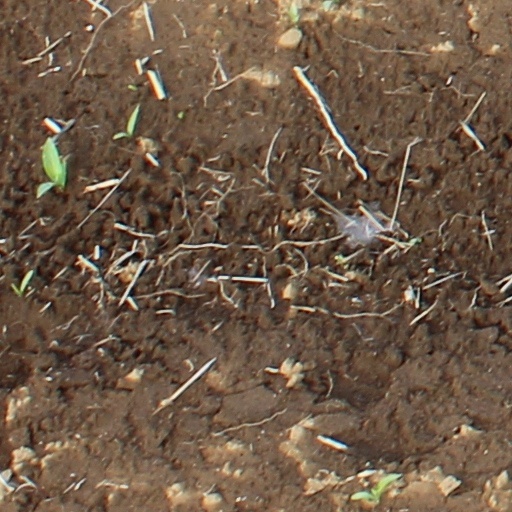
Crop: wheat